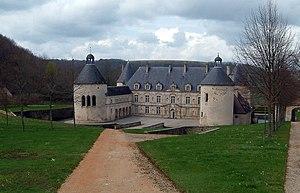
Château de Bussy-Rabutin. Vue extérieure du château, Bussy-le-Grand, Bourgogne, France
Bussy-le-Grand est une commune française située dans le département de la Côte-d'Or en région Bourgogne-Franche-Comté.
Cet article recense les sites retenus pour le loto du patrimoine en 2018.
Cet article recense une partie des monuments historiques de la Côte-d'Or, en France.